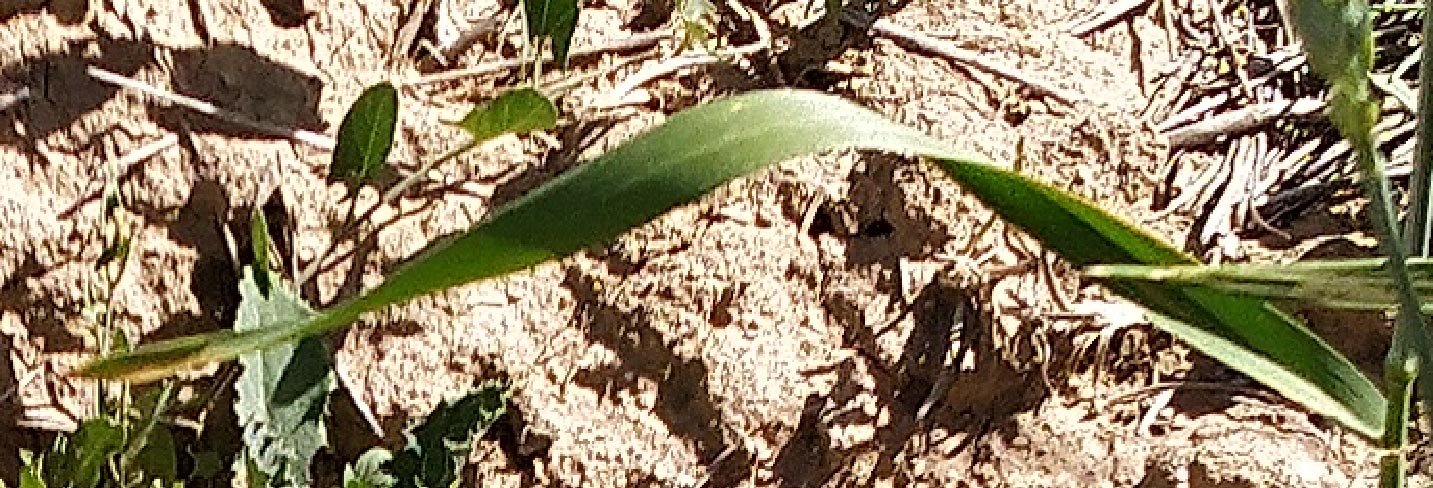
Label: Wheat___Healthy